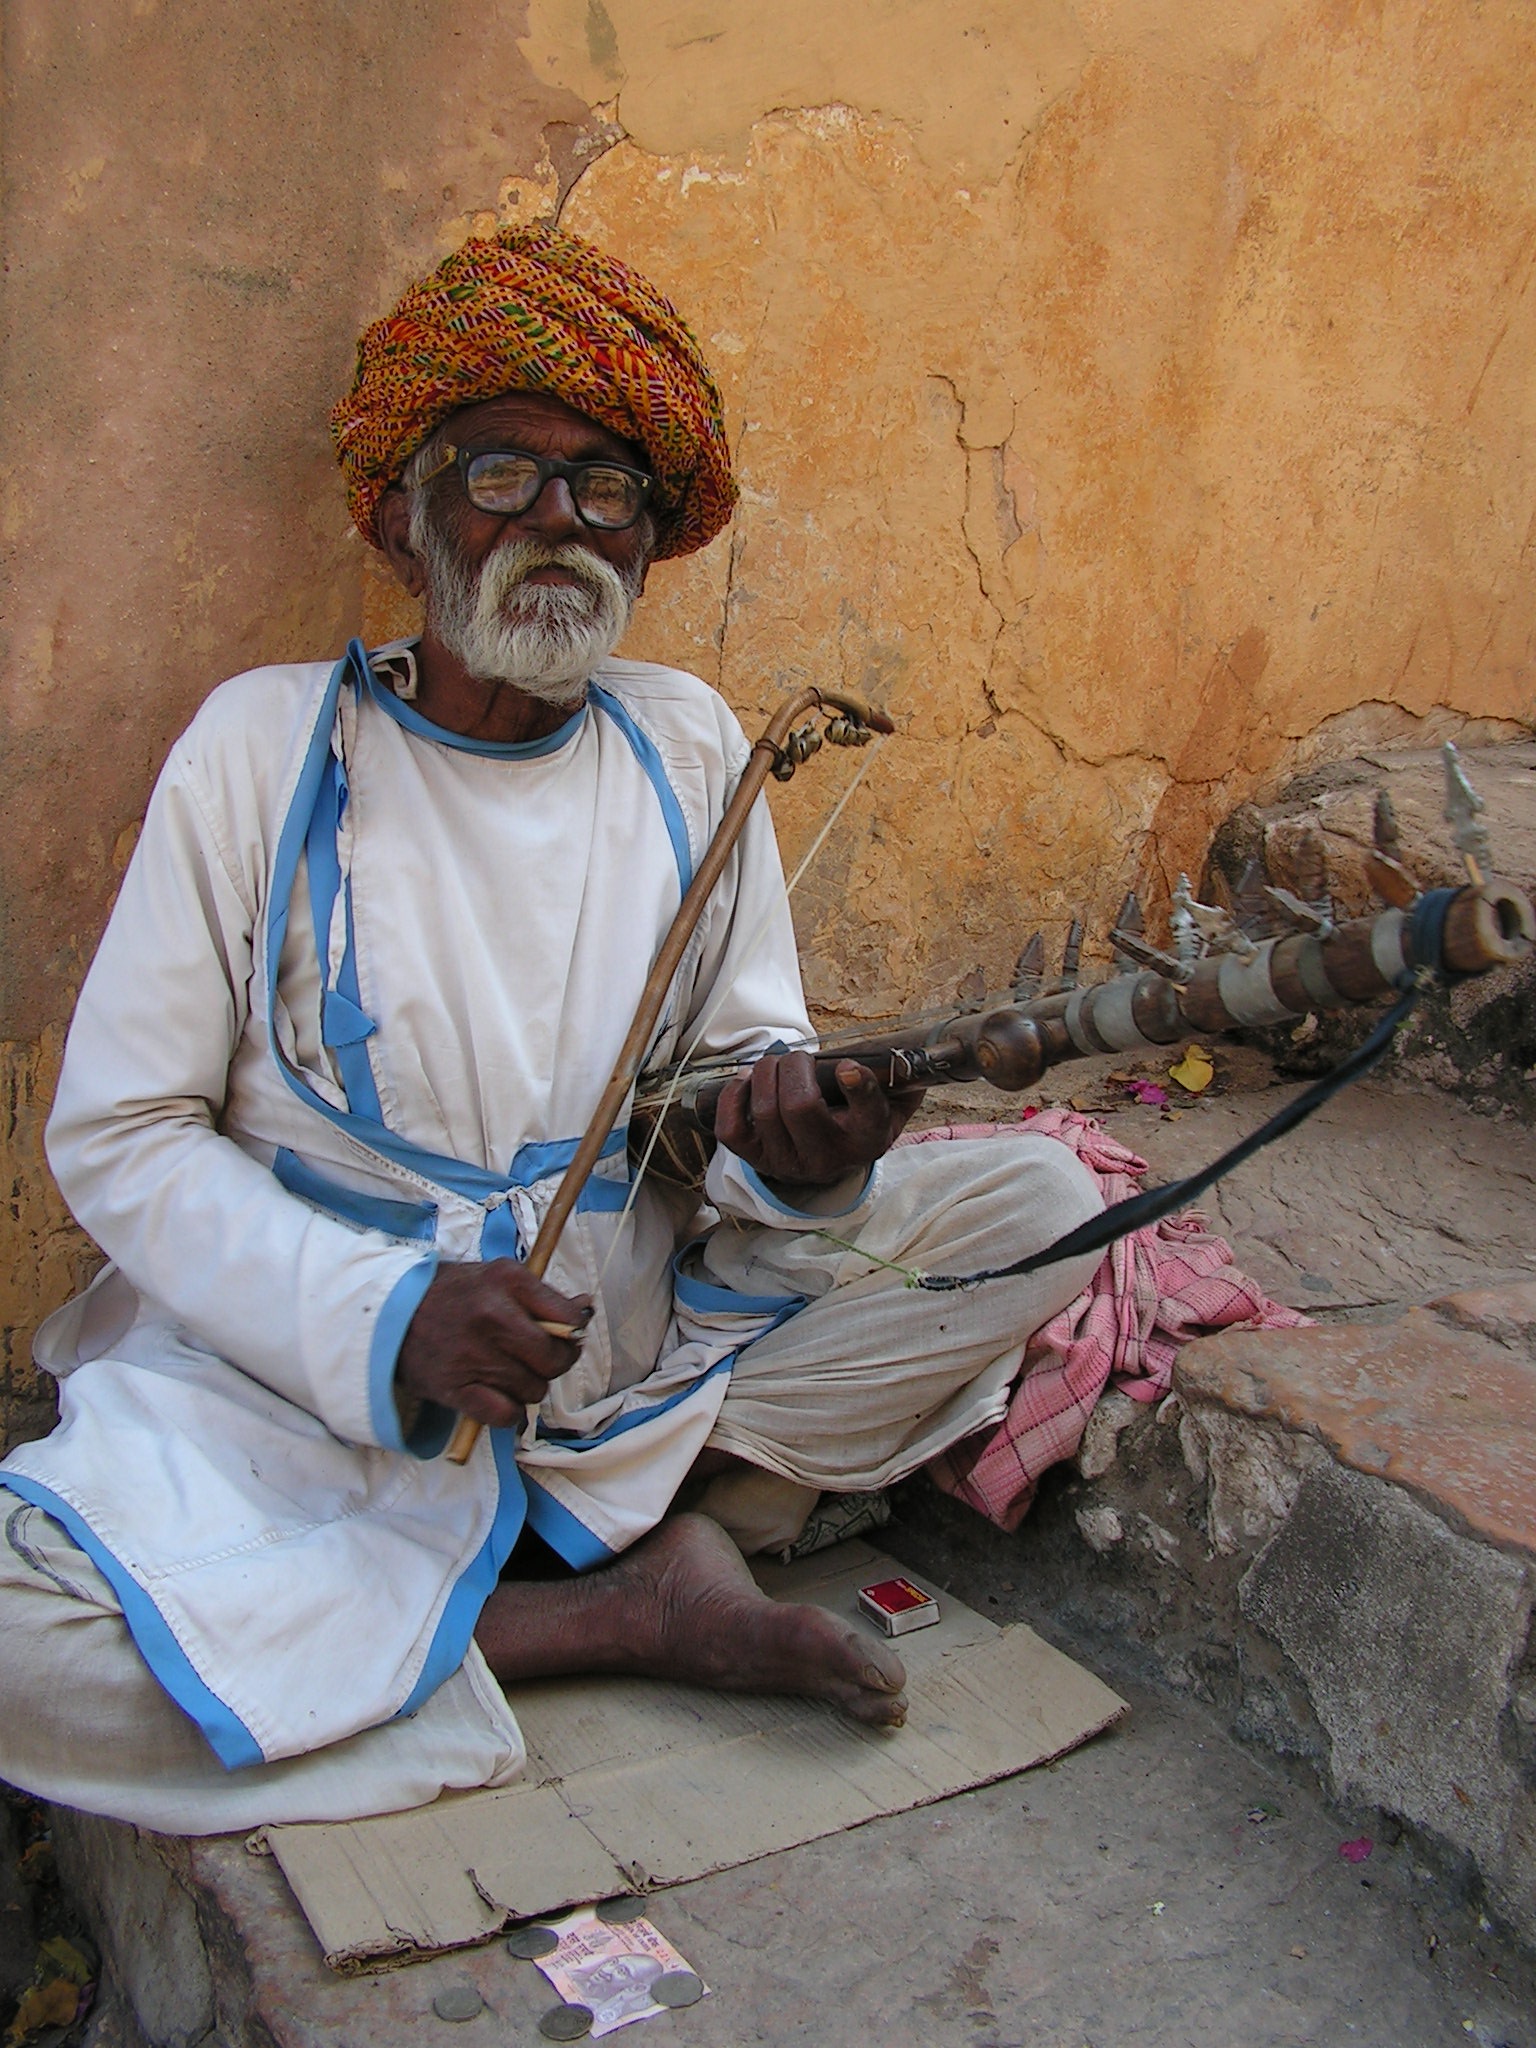
person, music, people, instrument, child, musician, musical instrument, art, temple, india, tradition